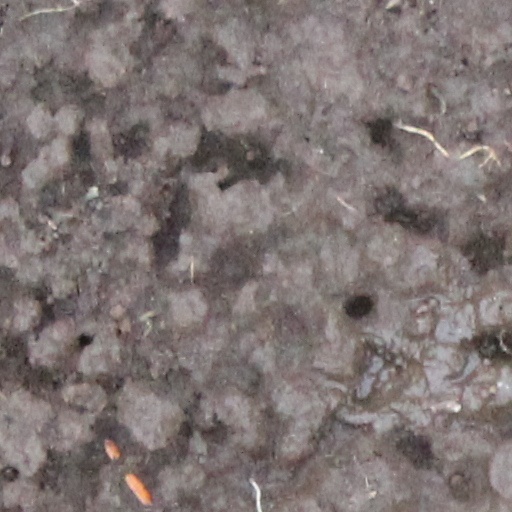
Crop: wheat